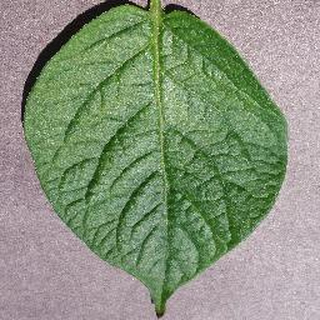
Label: healthy_potato